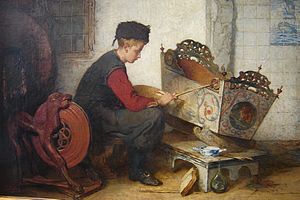
Christoffel Bisschop / Galleri
Christoffel Bisschop var en hollandsk maler.